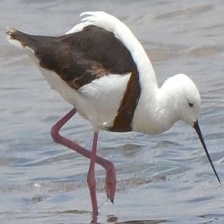
Species: BANDED STILT
Scientific name: CLADORHYNCHUS LEUCOCEPHALUS